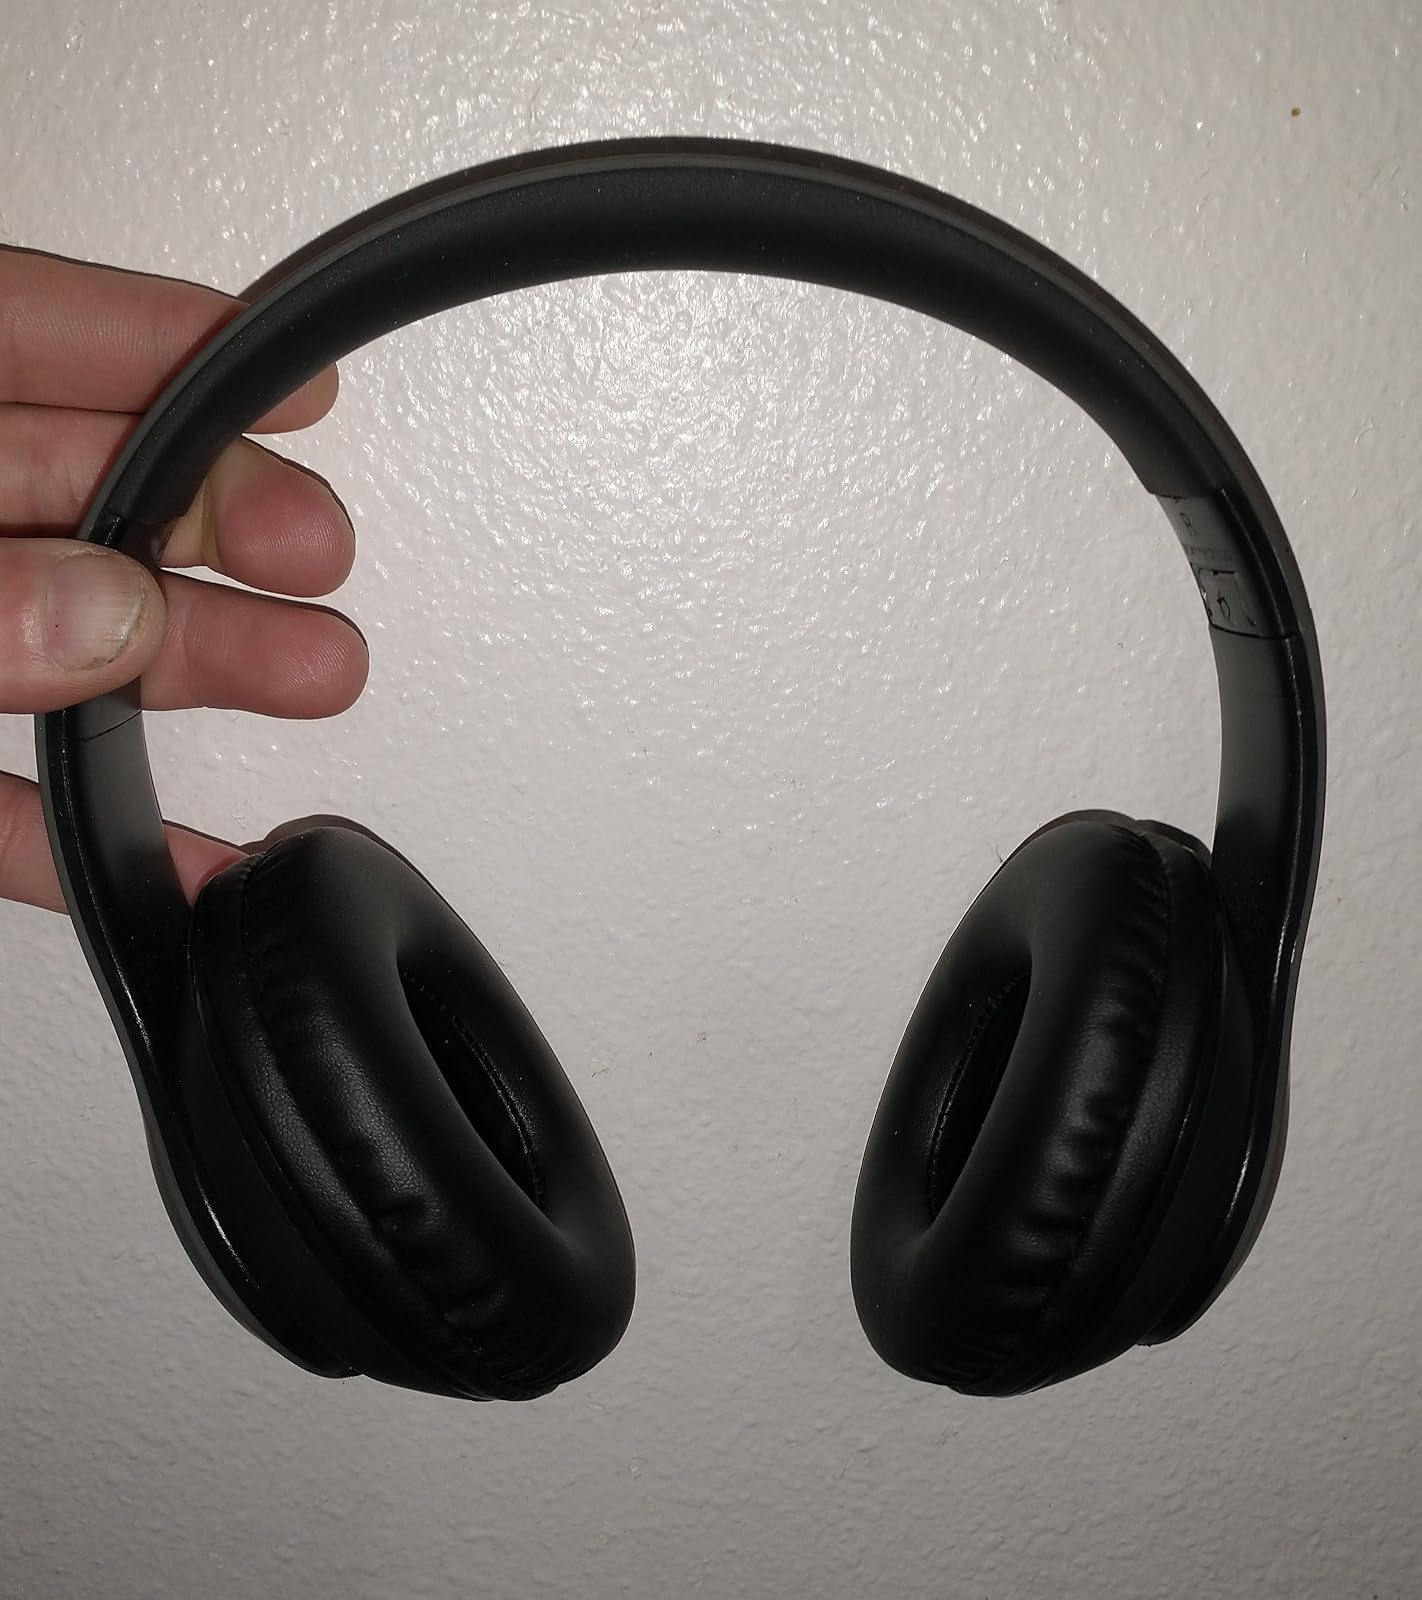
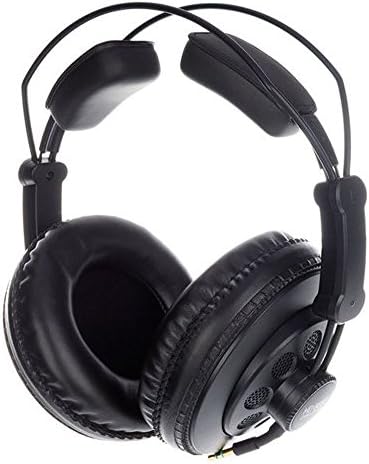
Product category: headphones
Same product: no